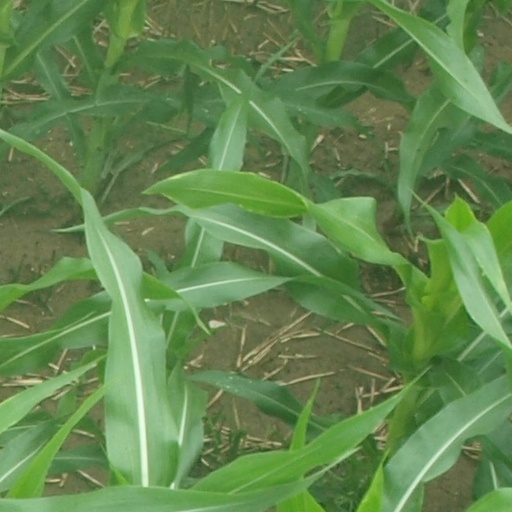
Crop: maize; corn